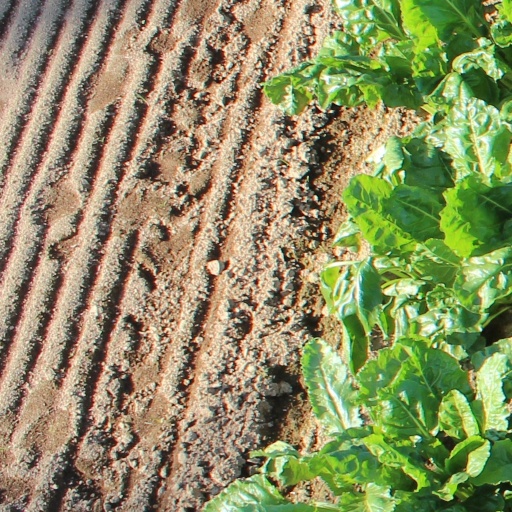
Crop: sugar beet